List of mountains in South Africa

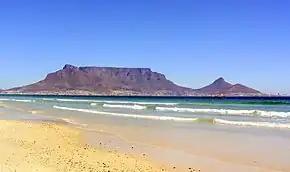
Table Mountain

List of Mountains in South Africa, Lesotho and Eswatini is a general list of mountains in South Africa, Lesotho and Eswatini with elevation. This list includes mountains in two other sovereign states, in the Stormberg-Drakensberg range, where the highest elevations are to be found in Lesotho, as well as Emlembe, the highest mountain in Eswatini, located at the border with South Africa. The highest mountain in South Africa is the Mafadi, located on the border of South Africa and Lesotho.